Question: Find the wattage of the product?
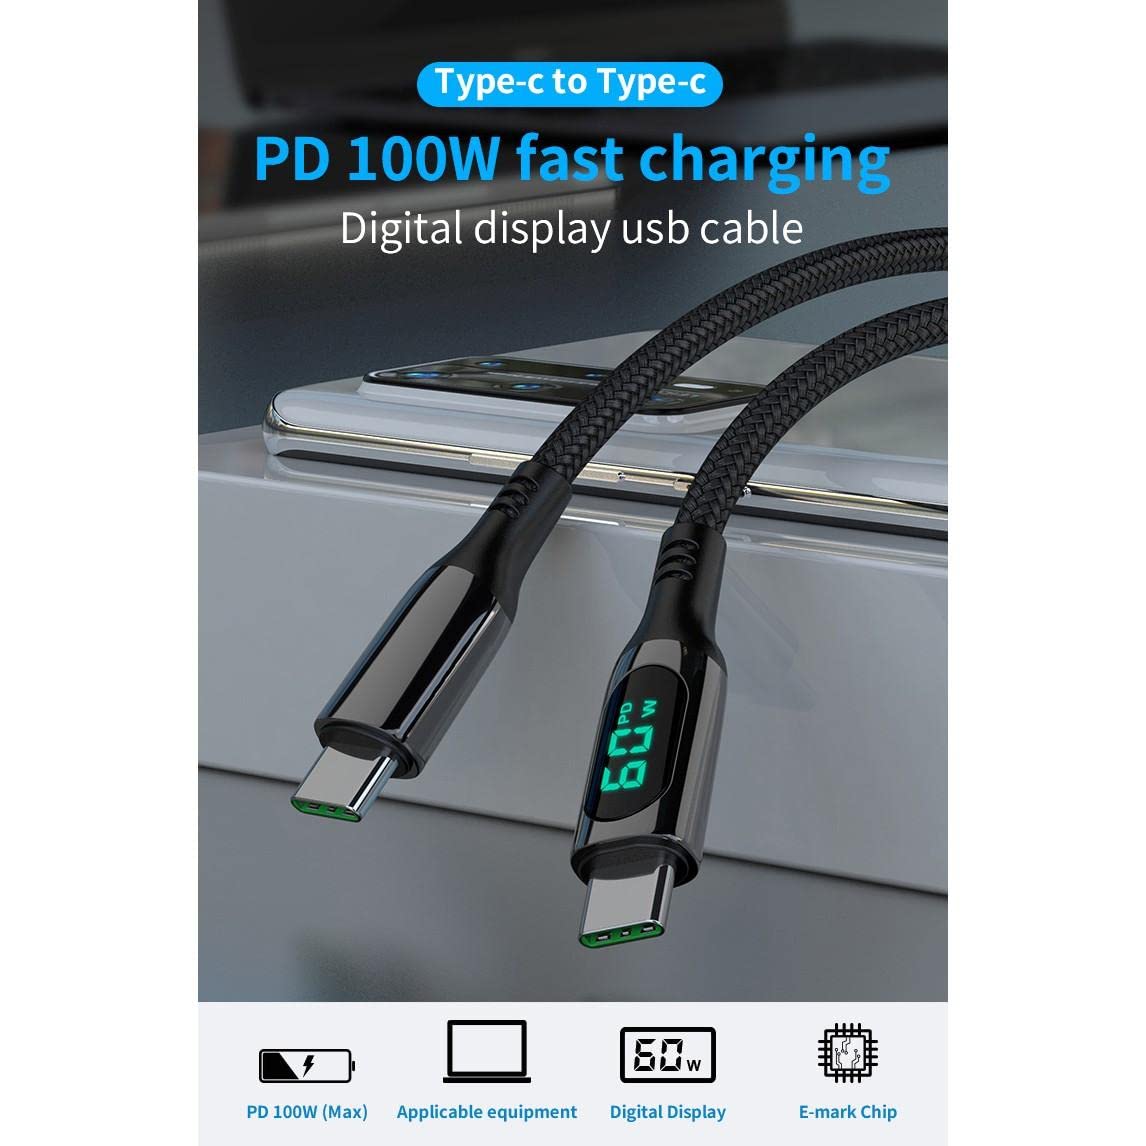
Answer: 100.0 watt